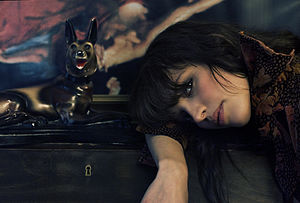
CallmeKat
Katrine Ottosen, 2011
Bag kunstnernavnet CALLmeKAT står den danske sangerinde, komponist, tekstforfatter og musiker Katrine Ottosen.